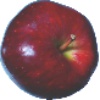
Label: red_delicious_apple